1991 Wigan Metropolitan Borough Council election

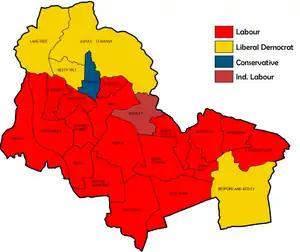
Map of the results of the 1991 Wigan council election.

Elections to the Wigan council were held on Thursday, 2 May 1991, with one third scheduled for re-election. Like the last election, this seen a wider variety of party candidates than most previous, but only marginally improved upon the nadir of the year before in terms of candidates, with four wards uncontested (the record low until beaten last year), Conservatives fighting just above one half of the seats and the Liberal Democrats just under - although the Lib Dems near doubled last year's total, both were historically disappointing. Minor party participation consisted of three Independent Labour candidates - including a former Beech Hill Labour councillor - two Liberals, a return of an Independent in Hindley Green and one remaining Green - their lowest fielded when participating - in Atherton.